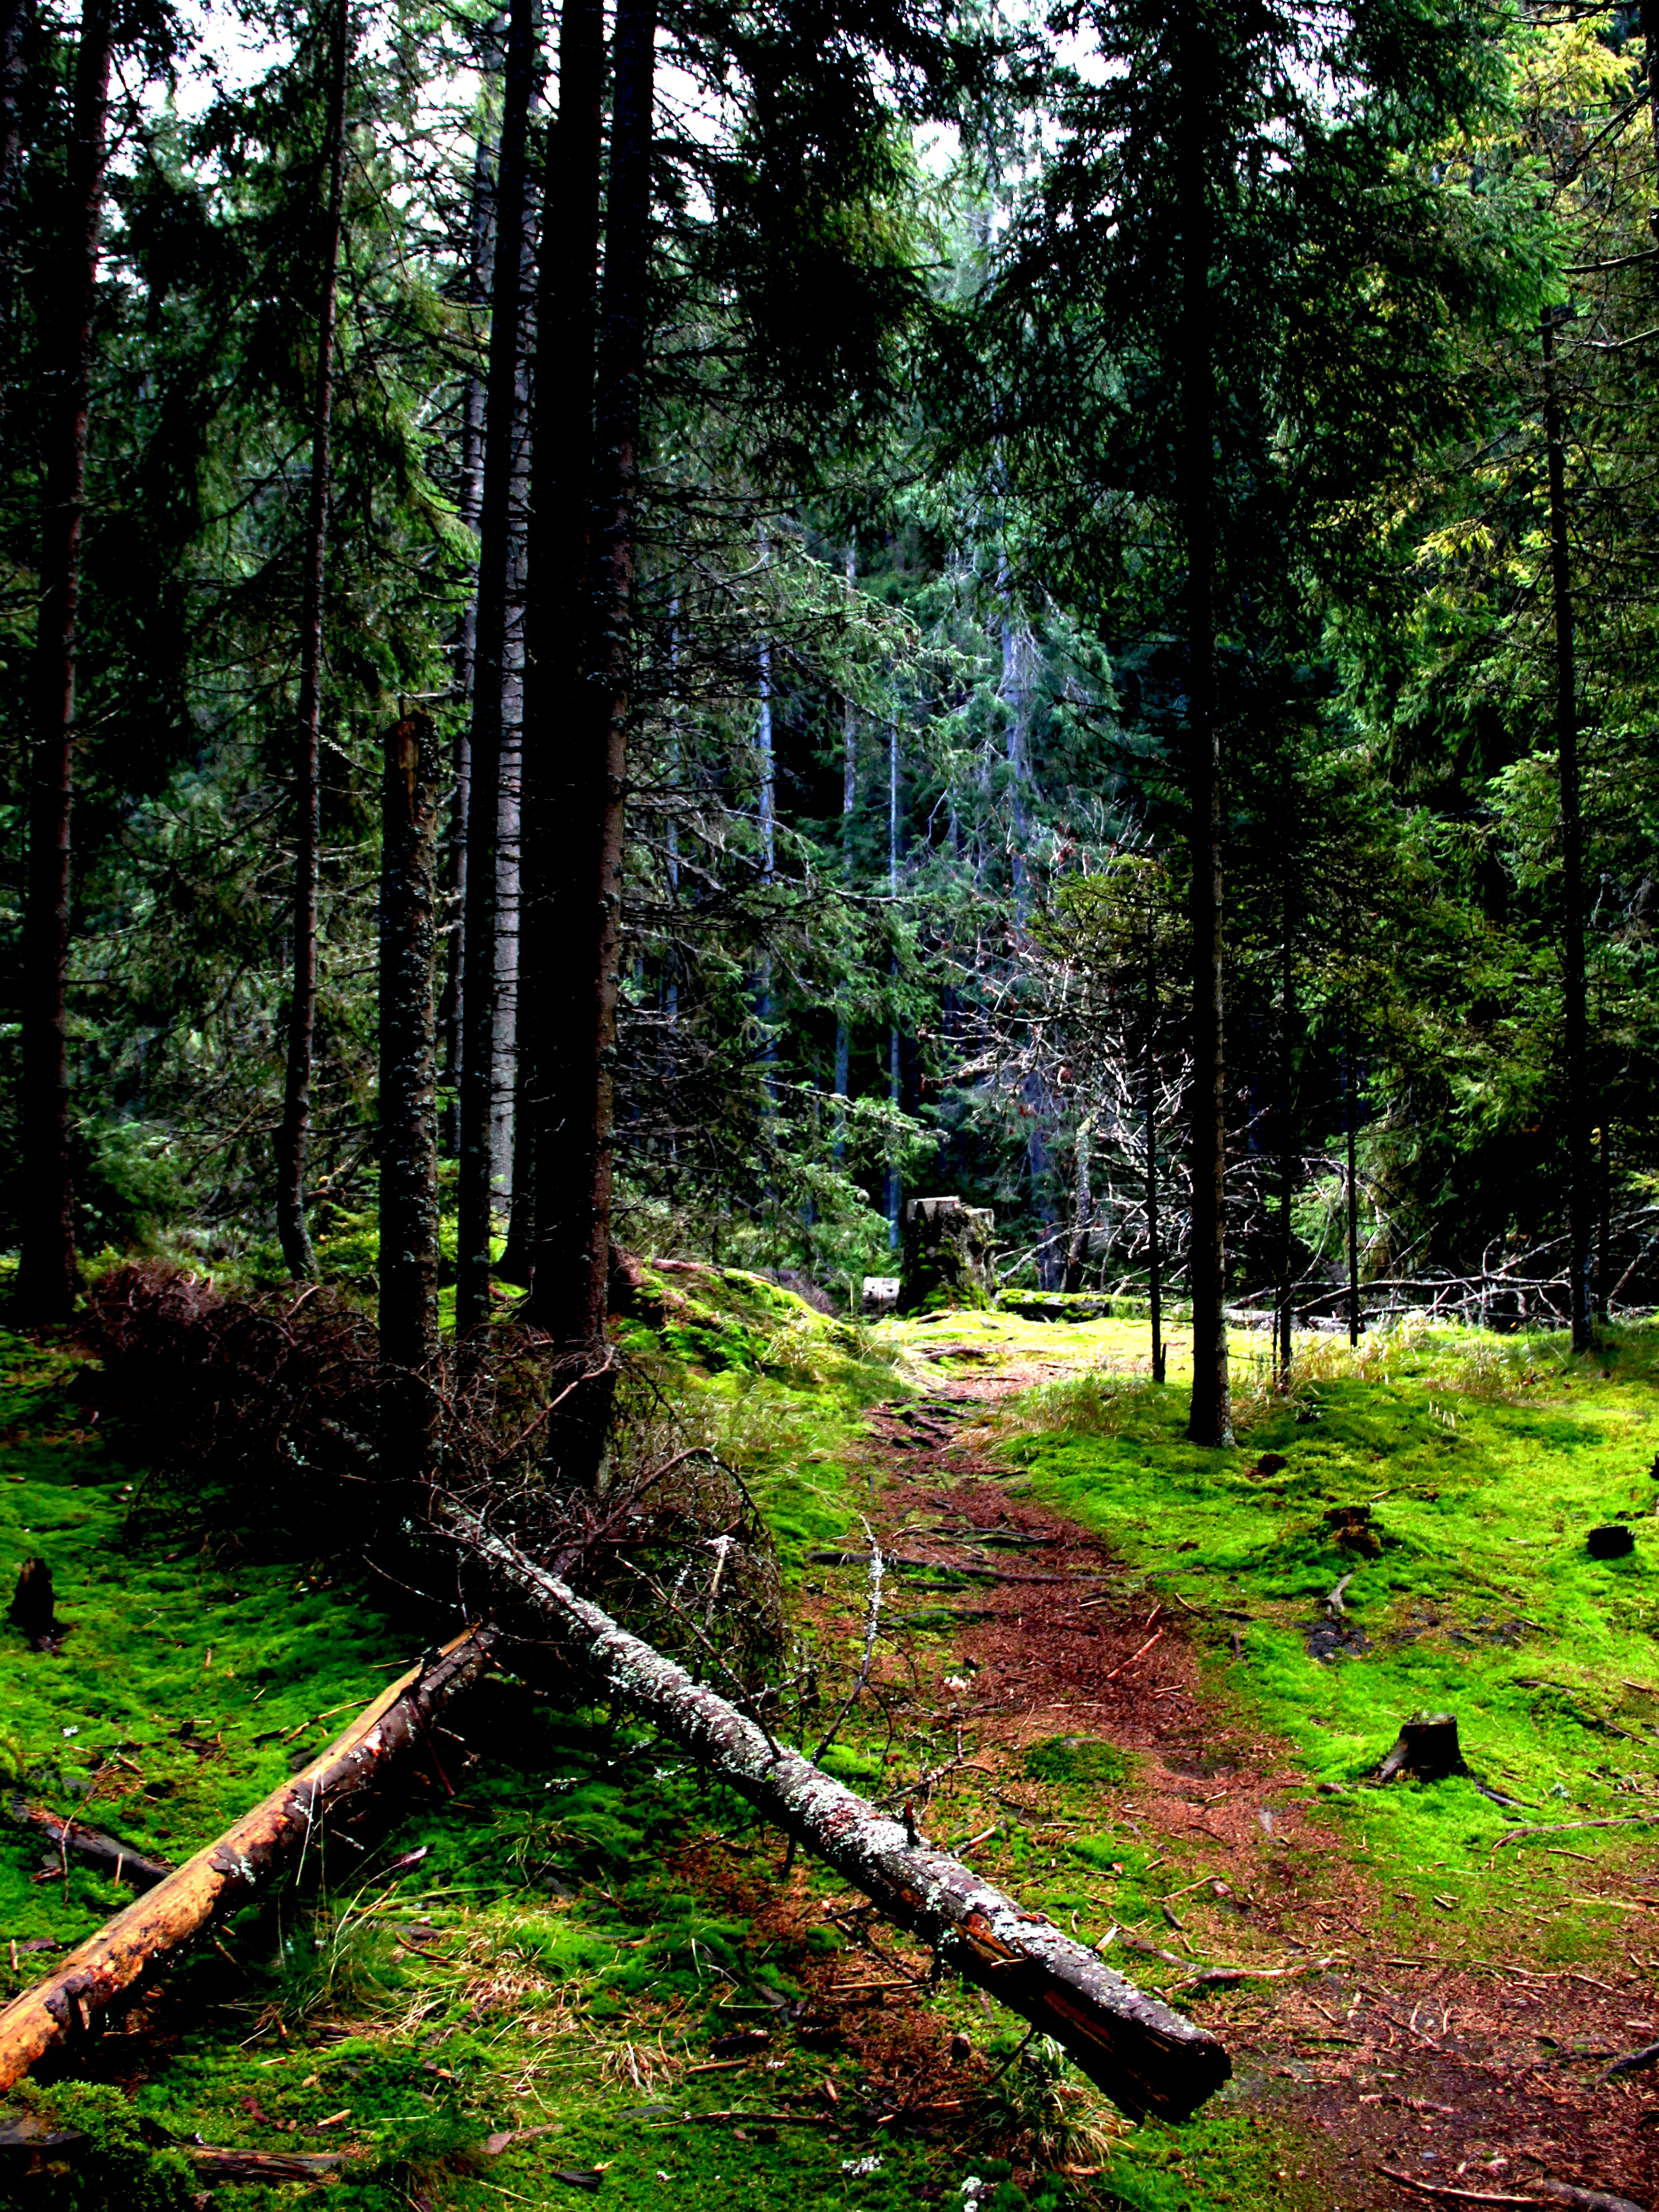
landscape, tree, nature, forest, wilderness, branch, light, plant, wood, trail, sunlight, leaf, green, jungle, autumn, trees, spruce, rainforest, forests, deciduous, woodland, habitat, ecosystem, biome, old growth forest, natural environment, geographical feature, woody plant, temperate broadleaf and mixed forest, temperate coniferous forest